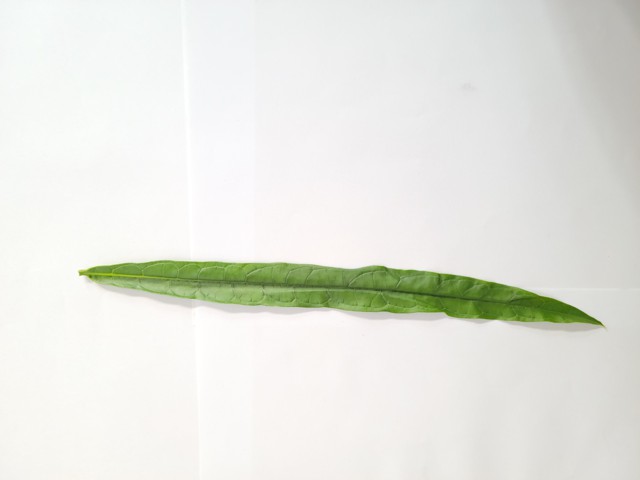
Plant: bamonhati